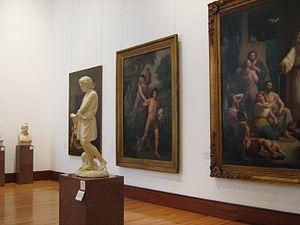
Le Museo Nacional de Arte du Mexique se trouve dans le centre historique de Mexico. Il se tient dans une bâtisse au 8 de la rue Tacuba, sur la place Manuel Tolsá. Il abrite une collection d'art mexicain depuis l'ère préhispanique tardive jusqu'au début du XXᵉ siècle.